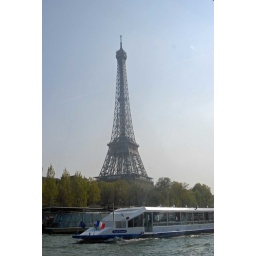
With a water taxi in the foreground the view of the tower from River Seine is splendid